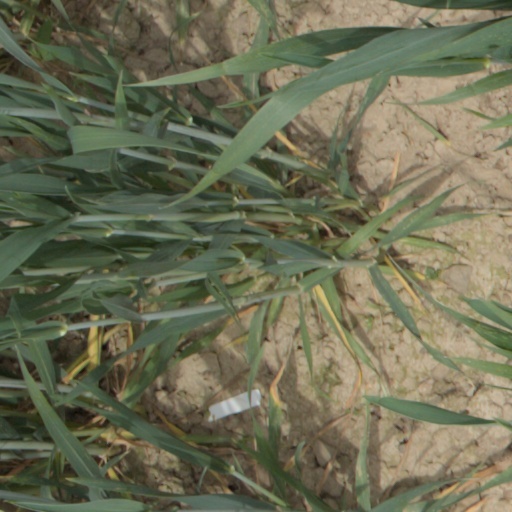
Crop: wheat